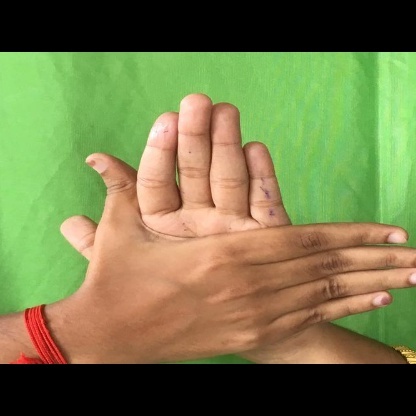
Mudra: Chakra